History of the Catholic Church

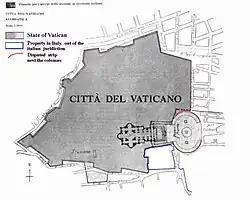
Boundary map of Vatican City

Popes have always highlighted the inner link between the Virgin Mary as Mother of God and the full acceptance of Jesus Christ as Son of God.